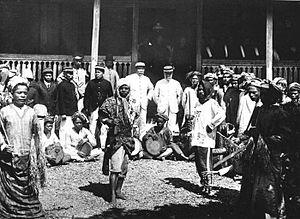
Les îles Sangihe, en indonésien Kepulauan Sangihe, forment un archipel d'Indonésie.